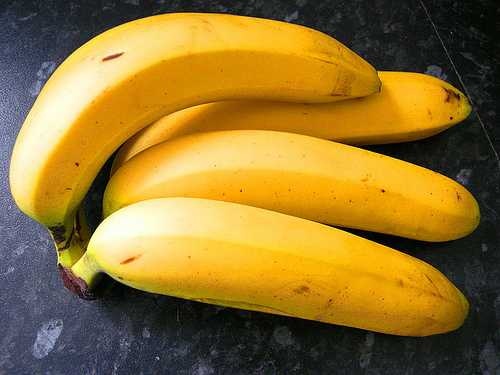
Label: Banana